Carlos Alberto Torres

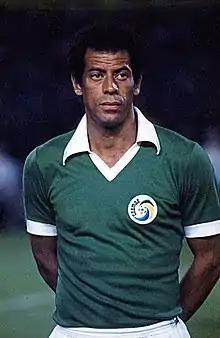
Carlos Alberto with the NY Cosmos in 1978

Carlos Alberto "Capita" Torres (17 July 1944 – 25 October 2016), also known as "O Capitão do Tri", was a Brazilian football player and manager who played as an attacking right-sided full-back or wing-back. A technically gifted defender with good ball skills and defensive capabilities, he is widely regarded as one of the best defenders of all time. He also stood out for his leadership, and was an excellent penalty taker. Nicknamed "O Capitão", he captained the Brazil national team to victory in the 1970 World Cup, scoring the fourth goal in the final, considered one of the greatest goals in the history of the tournament.